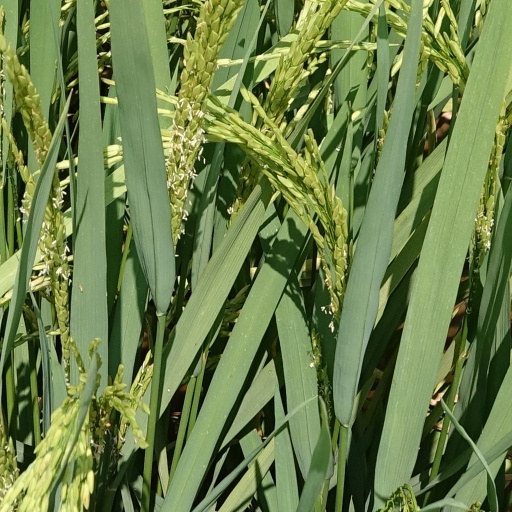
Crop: rice